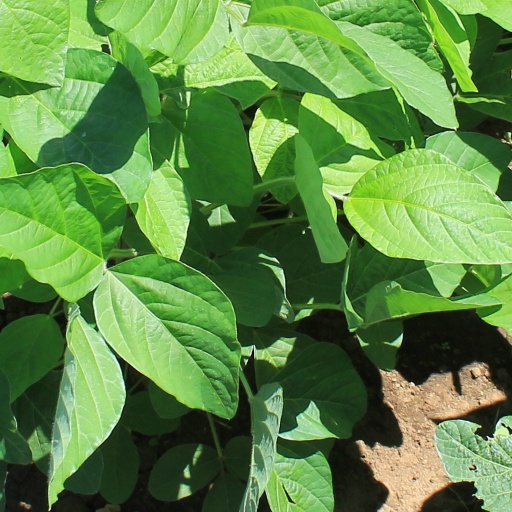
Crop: soybean